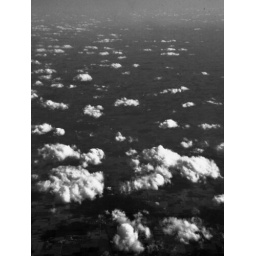
Puffs of clouds dot the sky over Ohio.